William Steger

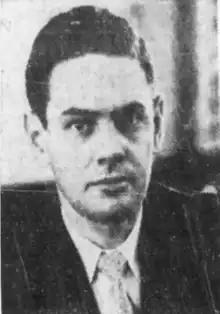
AP Wirephoto of William Steger (1953)

William Merritt Steger (August 22, 1920 – June 4, 2006) was an American politician and United States district judge of the United States District Court for the Eastern District of Texas.